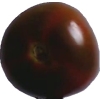
Label: tomato_maroon